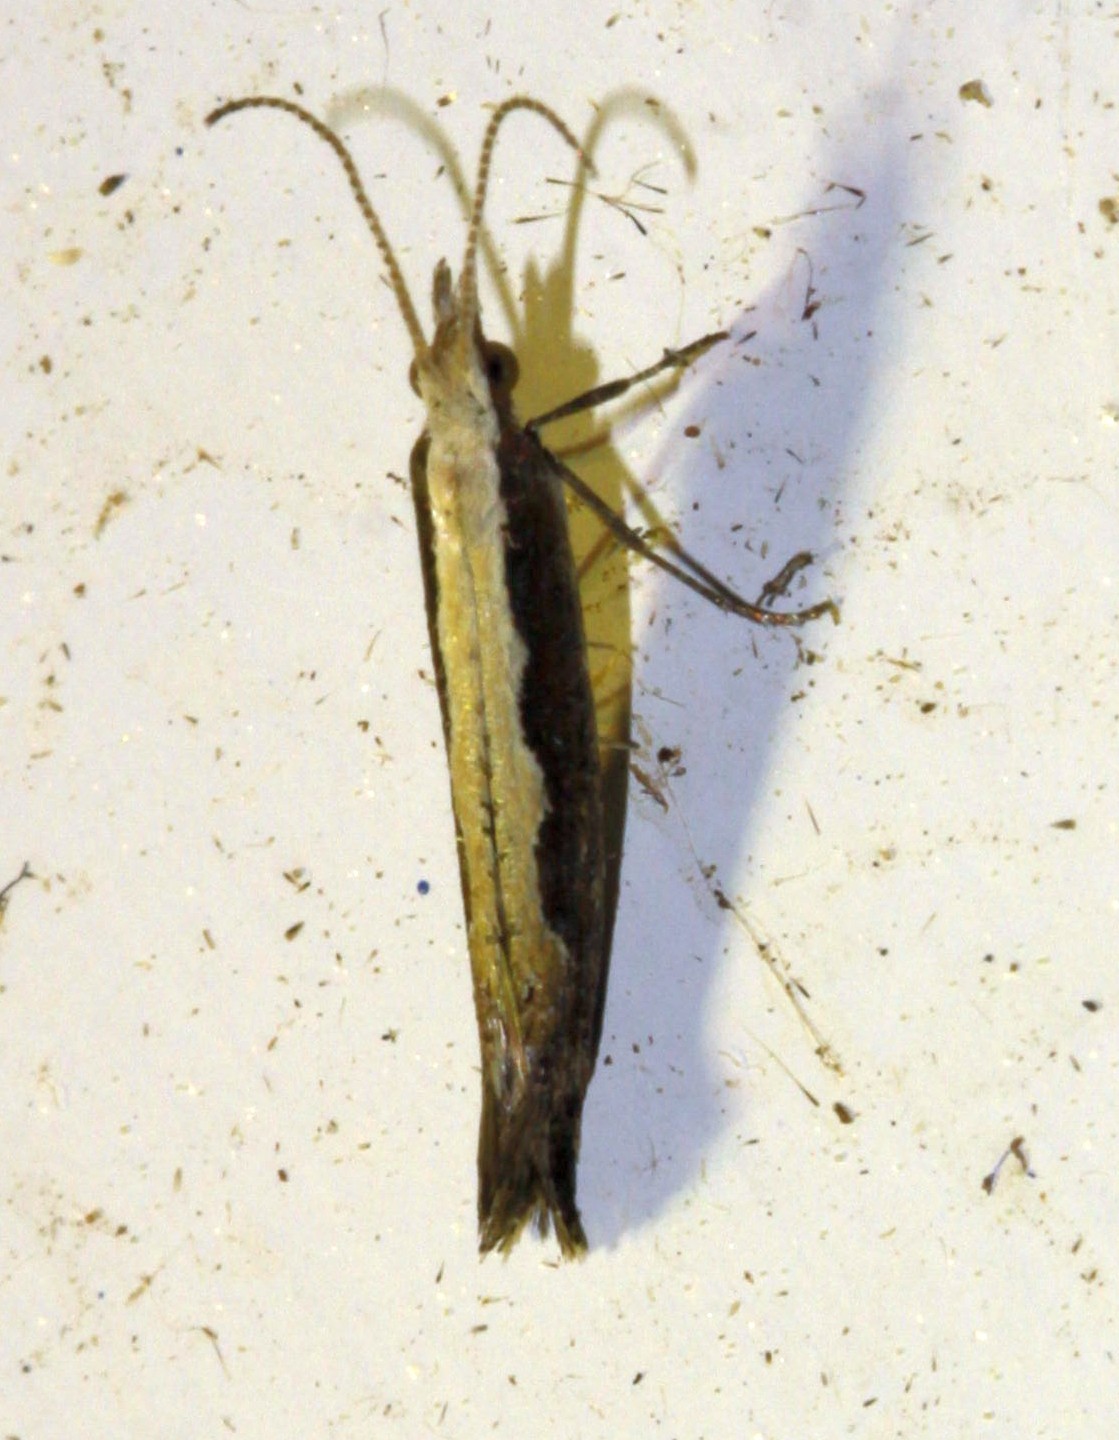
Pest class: diamondback_moth